Commutator (electric)

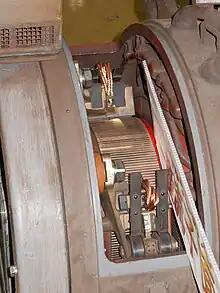
Commutator and brush assembly of a traction motor; the copper bars can be seen with lighter insulation strips between the bars. Each dark grey carbon brush has a short flexible copper jumper lead attached. Parts of the motor field winding, in red, can be seen to the right of the commutator.

The different brush types make contact with the commutator in different ways. Because copper brushes have the same hardness as the commutator segments, the rotor cannot be spun backwards against the ends of copper brushes without the copper digging into the segments and causing severe damage. Consequently, strip/laminate copper brushes only make tangential contact with the commutator, while copper mesh and wire brushes use an inclined contact angle touching their edge across the segments of a commutator that can spin in only one direction.